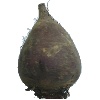
Label: beetroot